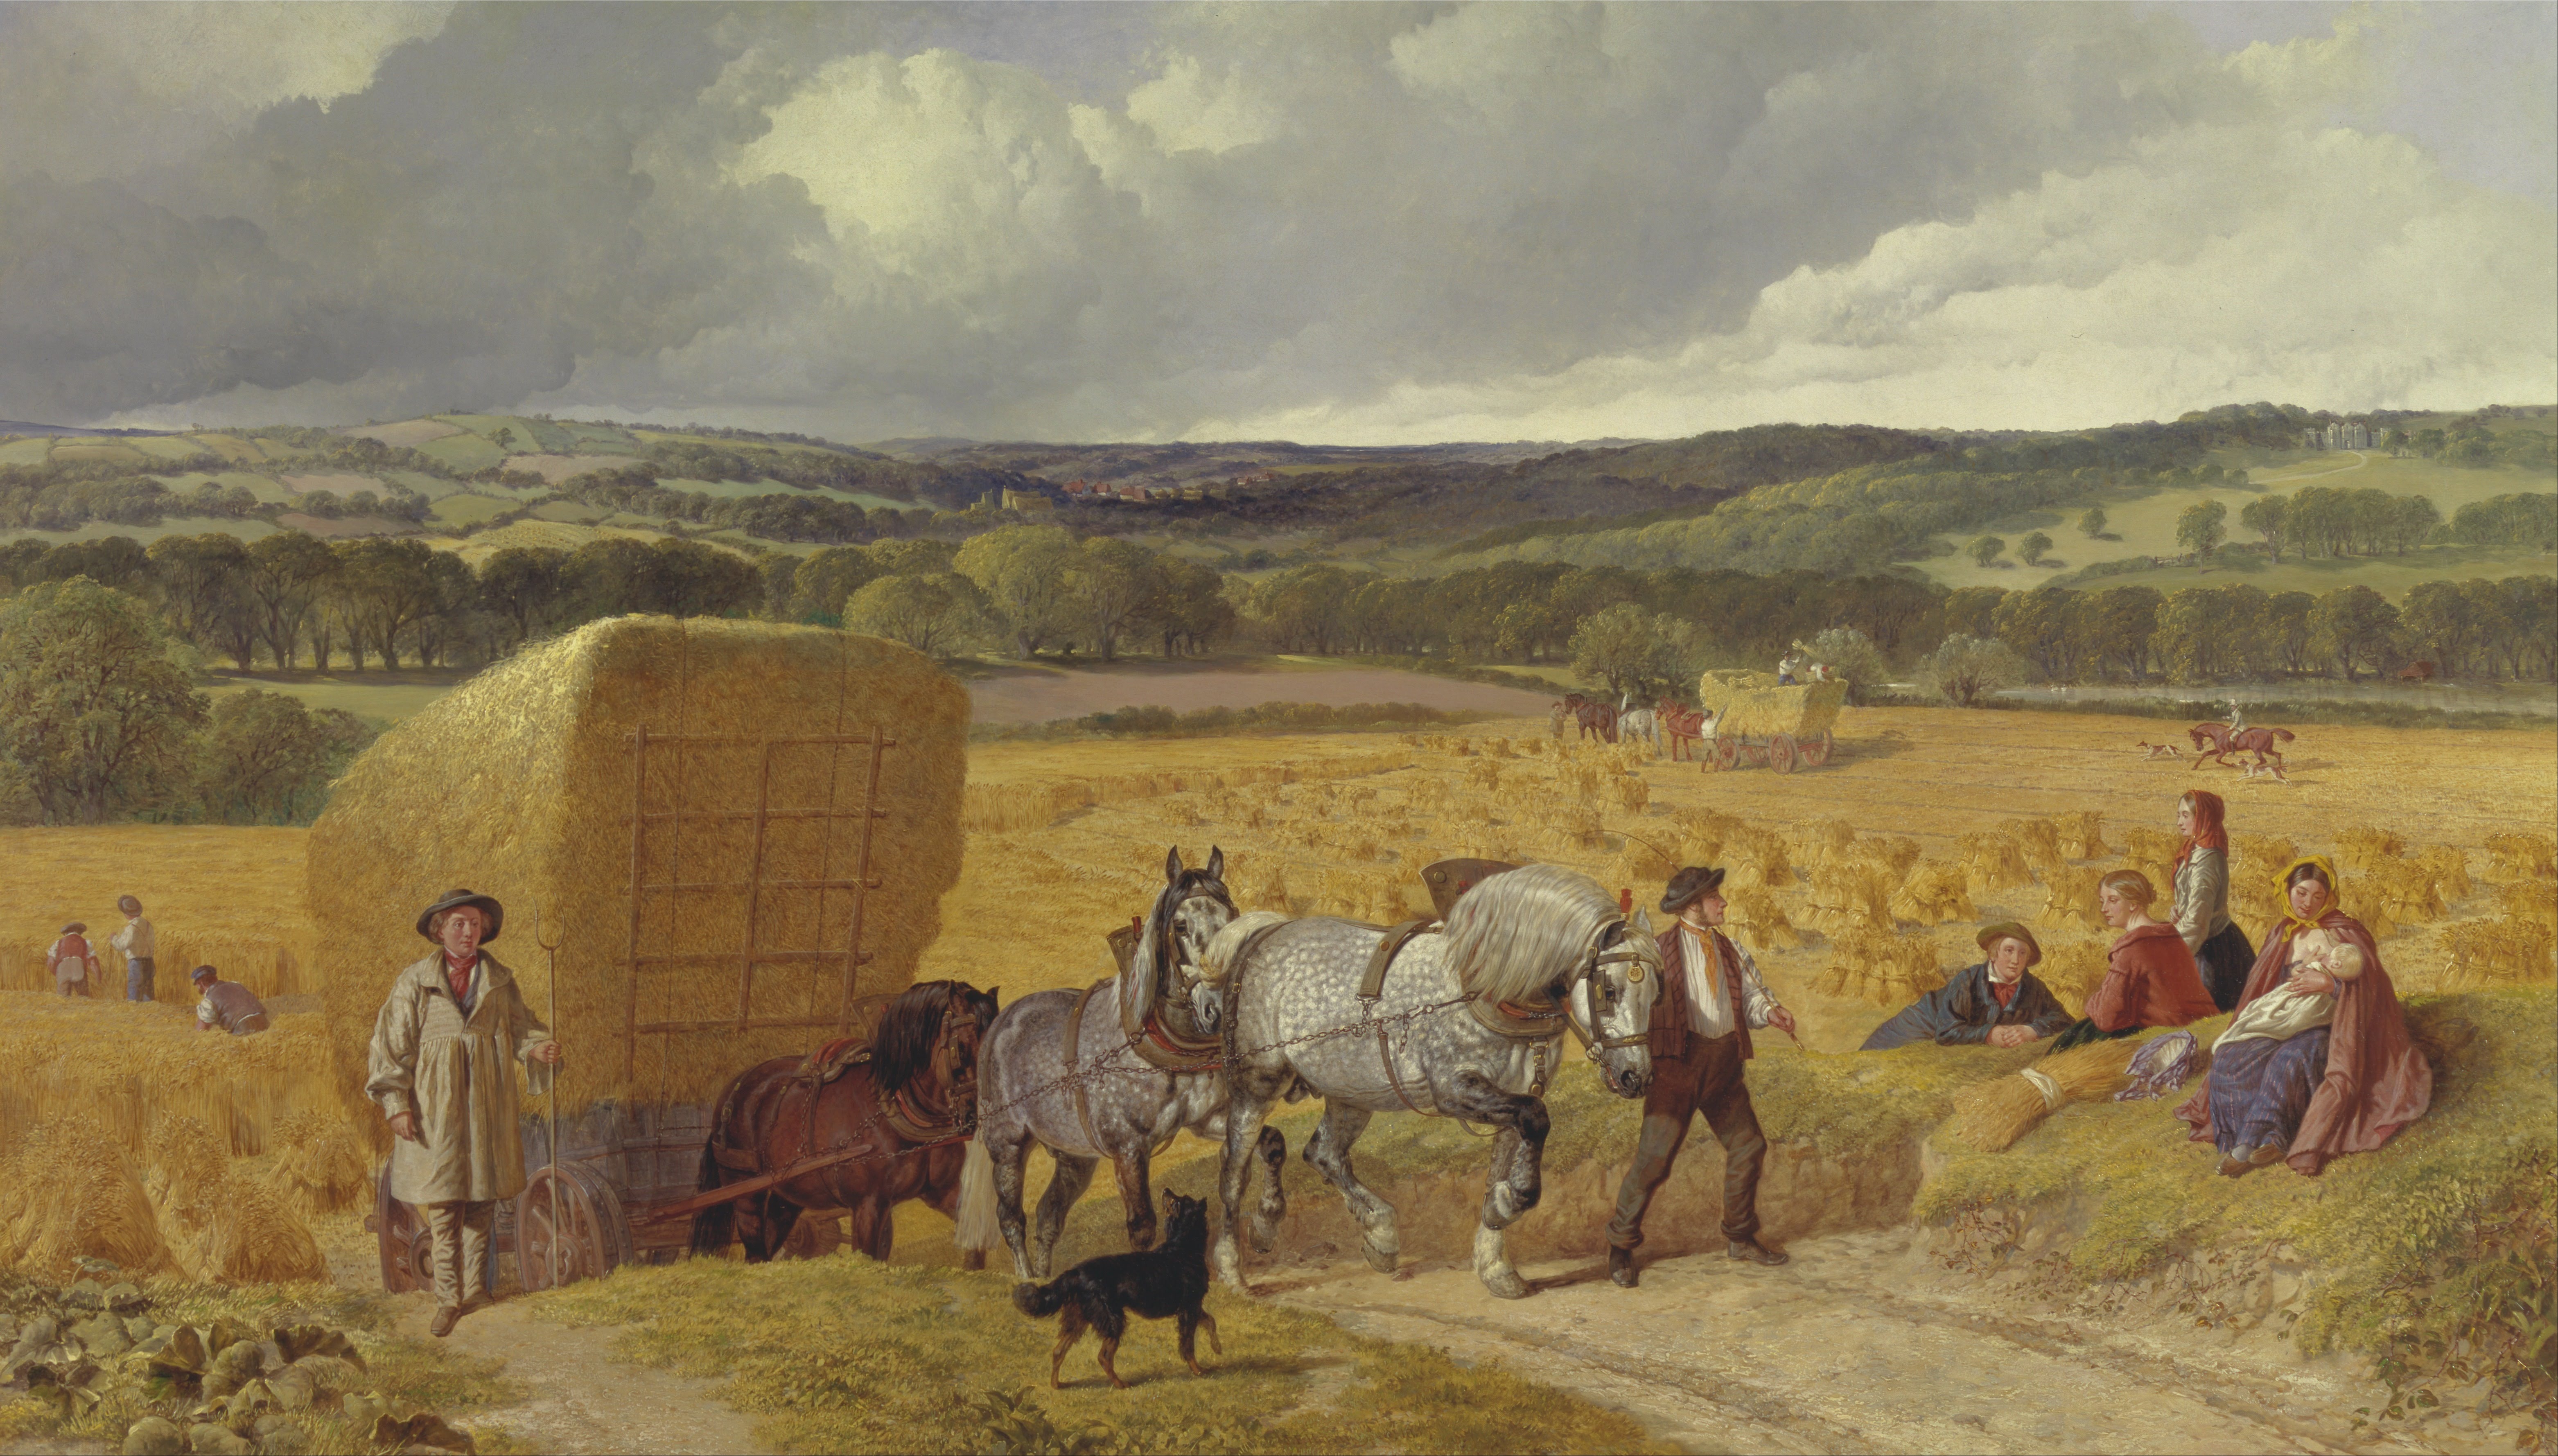
landscape, nature, forest, sky, hay, farm, wagon, countryside, country, rural, herd, scenic, pasture, horse, artistic, plain, painting, trees, outside, art, clouds, steppe, rural area, artistry, pack animal, oil on canvas, john herring, people crops